Konkoita

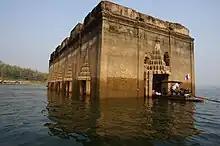
A flooded temple in the reservoir

In the 1980s, it was decided to build the Vajiralongkorn Dam on the Khwae Noi River to generate hydroelectricity. Konkoita, the neighbouring Mon village of Sangklaburi, and several other villages were flooded in June 1984 by the construction of the dam. The population was resettled several kilometres from the original sites. The meeting point and about 50 kilometre of railway is now submerged, and the memorial has been moved to higher ground. A hospital built in 1963 in Sangklaburi was rebuilt in Huay Malai where it served two refugee camps along the Myanmar border in the 2010s.